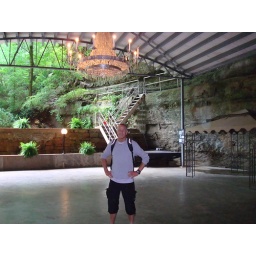
Built at the entrance of the cave with the hidden river in 1933, at the time when alcohol was forbidden above ground level!